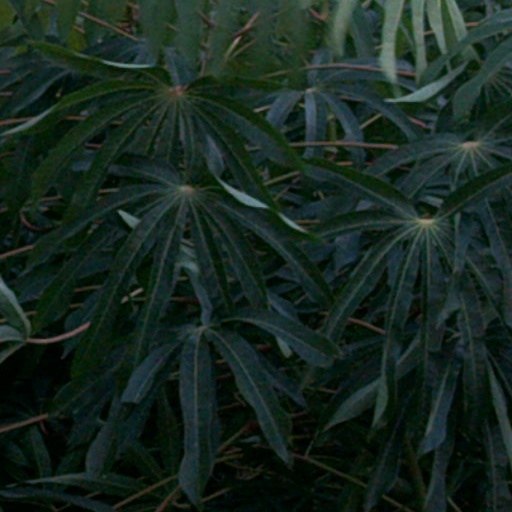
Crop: cassava